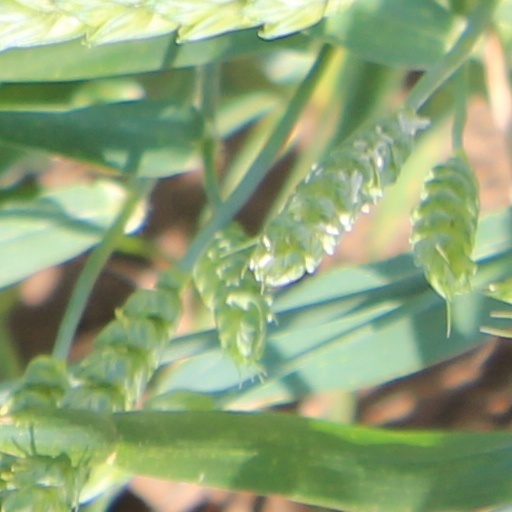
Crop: wheat